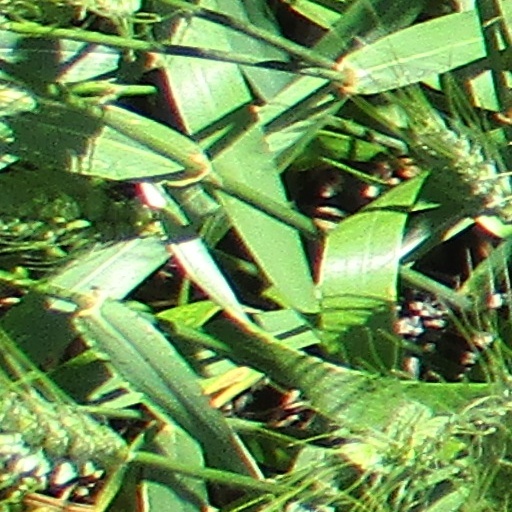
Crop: wheat